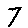
Label: 7